Issa (clan)

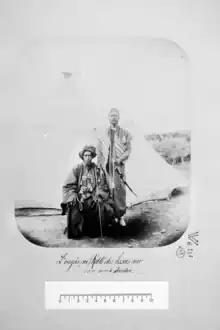
Issa Ugaas Rooble pictured with his nephew Shirdon in 1885

The Issa elders, functioning as a cohesive clan family, faced a series of adversities, including civil strife, famine, banditry, trade disruptions, and societal chaos. In response, they established a traditional constitution called Xeer Ciise, characterized by power-sharing principles, uniting the community in their pursuit of stability and order.